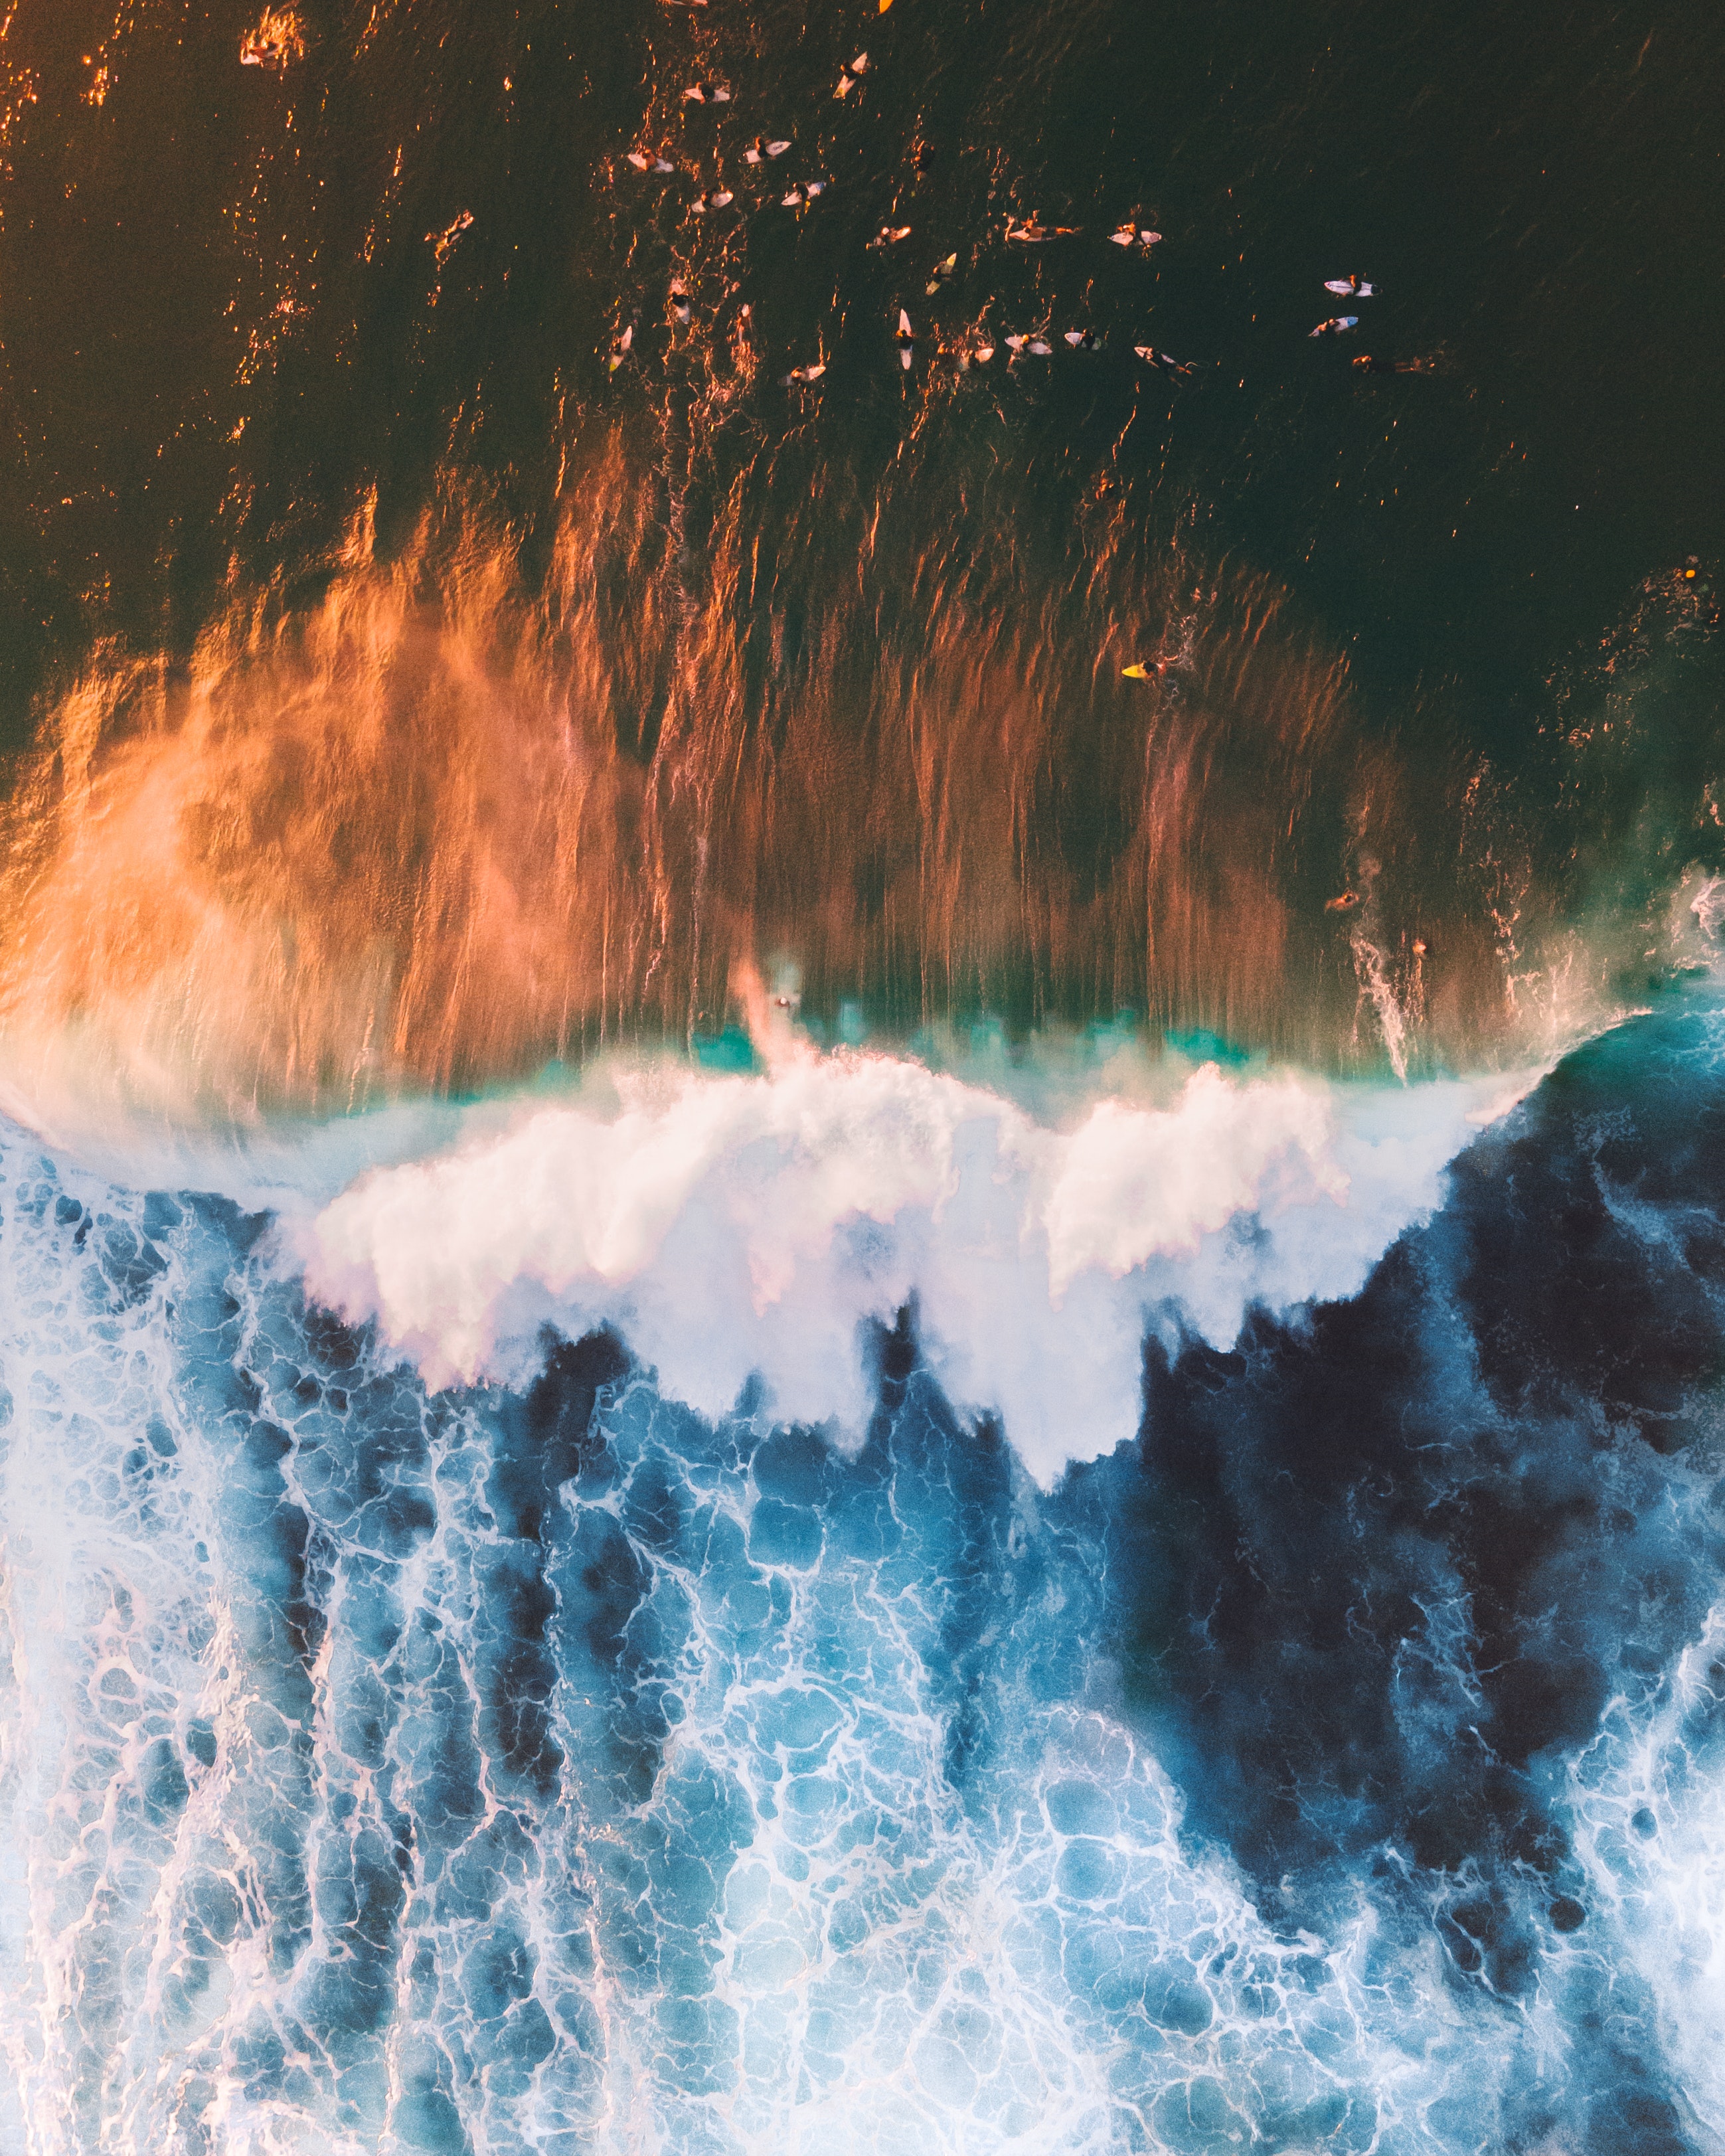
natural, water, water resources, atmosphere, liquid, cloud, azure, fluid, sky, natural landscape, body of water, watercourse, geological phenomenon, wind wave, horizon, electric blue, wind, landscape, space, cumulus, pattern, freezing, wave, meteorological phenomenon, reflection, rock, ocean, coast, darkness, winter, art, fur, tide, sound, sea, water feature, tropics, evening, night